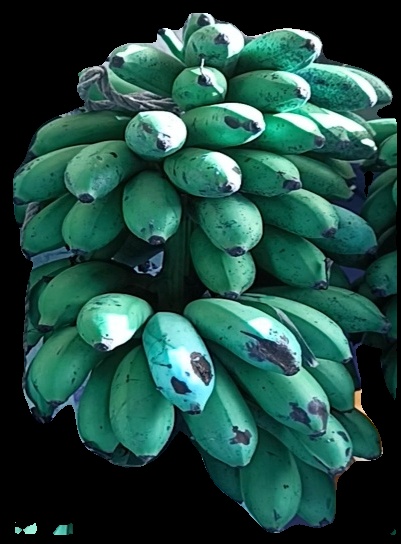
Variety: rasbale
Grade: grade2